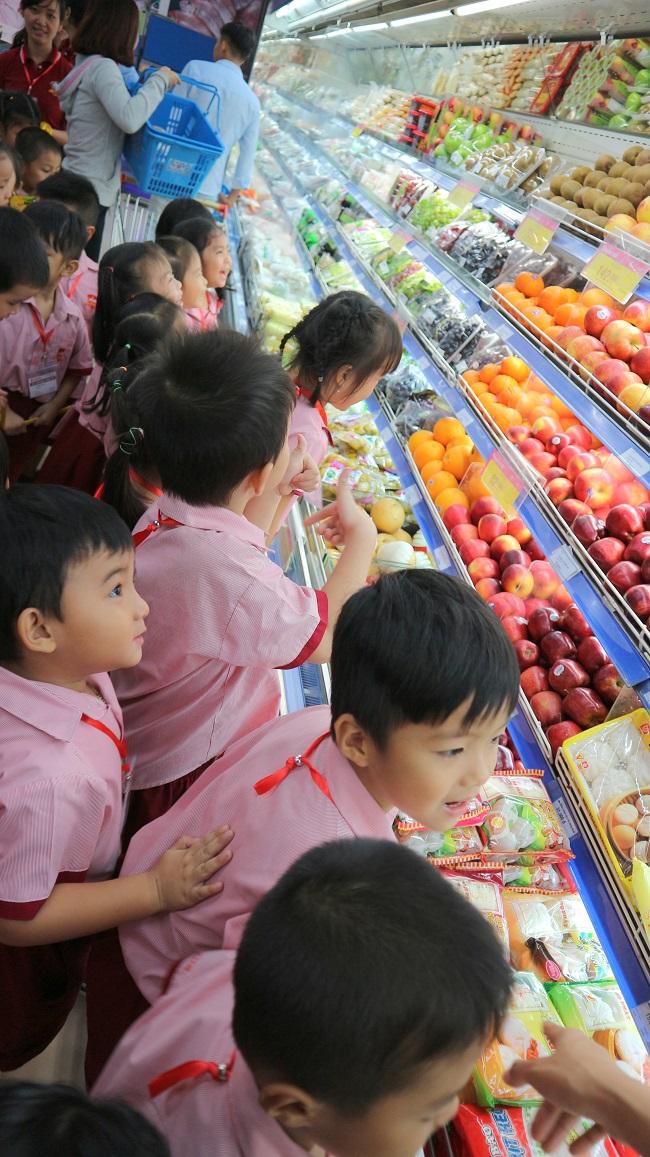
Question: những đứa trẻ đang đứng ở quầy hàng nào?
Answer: những đứa trẻ đang đứng ở quầy trái cây